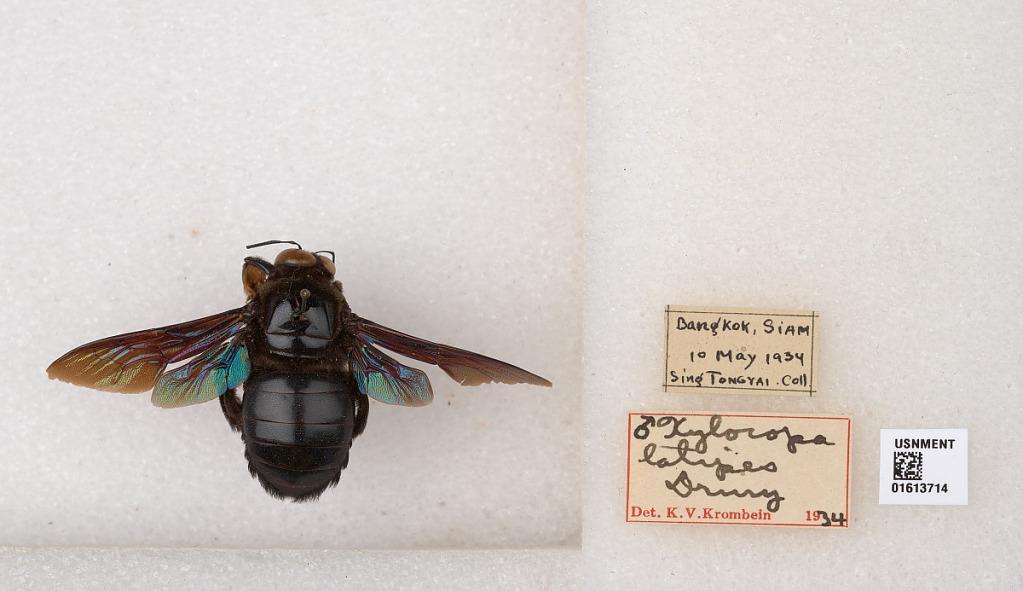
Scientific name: Xylocopa
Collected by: S. Tongyai
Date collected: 1934-5-10
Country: Thailand
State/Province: Bangkok
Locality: Bangkok
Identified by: Krombein, K. V.